Villa Le Trident

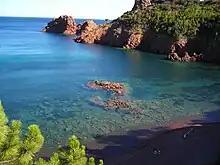
View of the coast near the villa, not far from Théoule-sur-Mer

The villa "Le Trident" is a Modernist villa built by the American architect Barry Dierks (1899-1960) for himself and his partner, Colonel Eric Sawyer on the "pointe de l’Esquillon" in Théoule-sur-Mer, Alpes-Maritimes on the French Riviera.